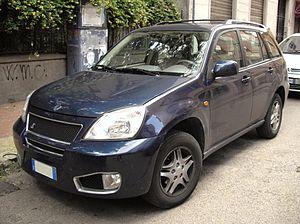
La DR Motor Company est un constructeur automobile italien, fondé en 2006 par Massimo Di Risio.